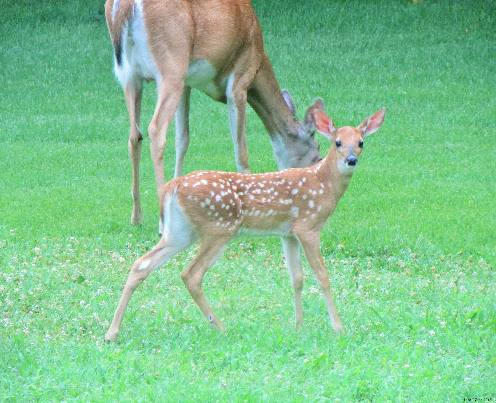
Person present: No